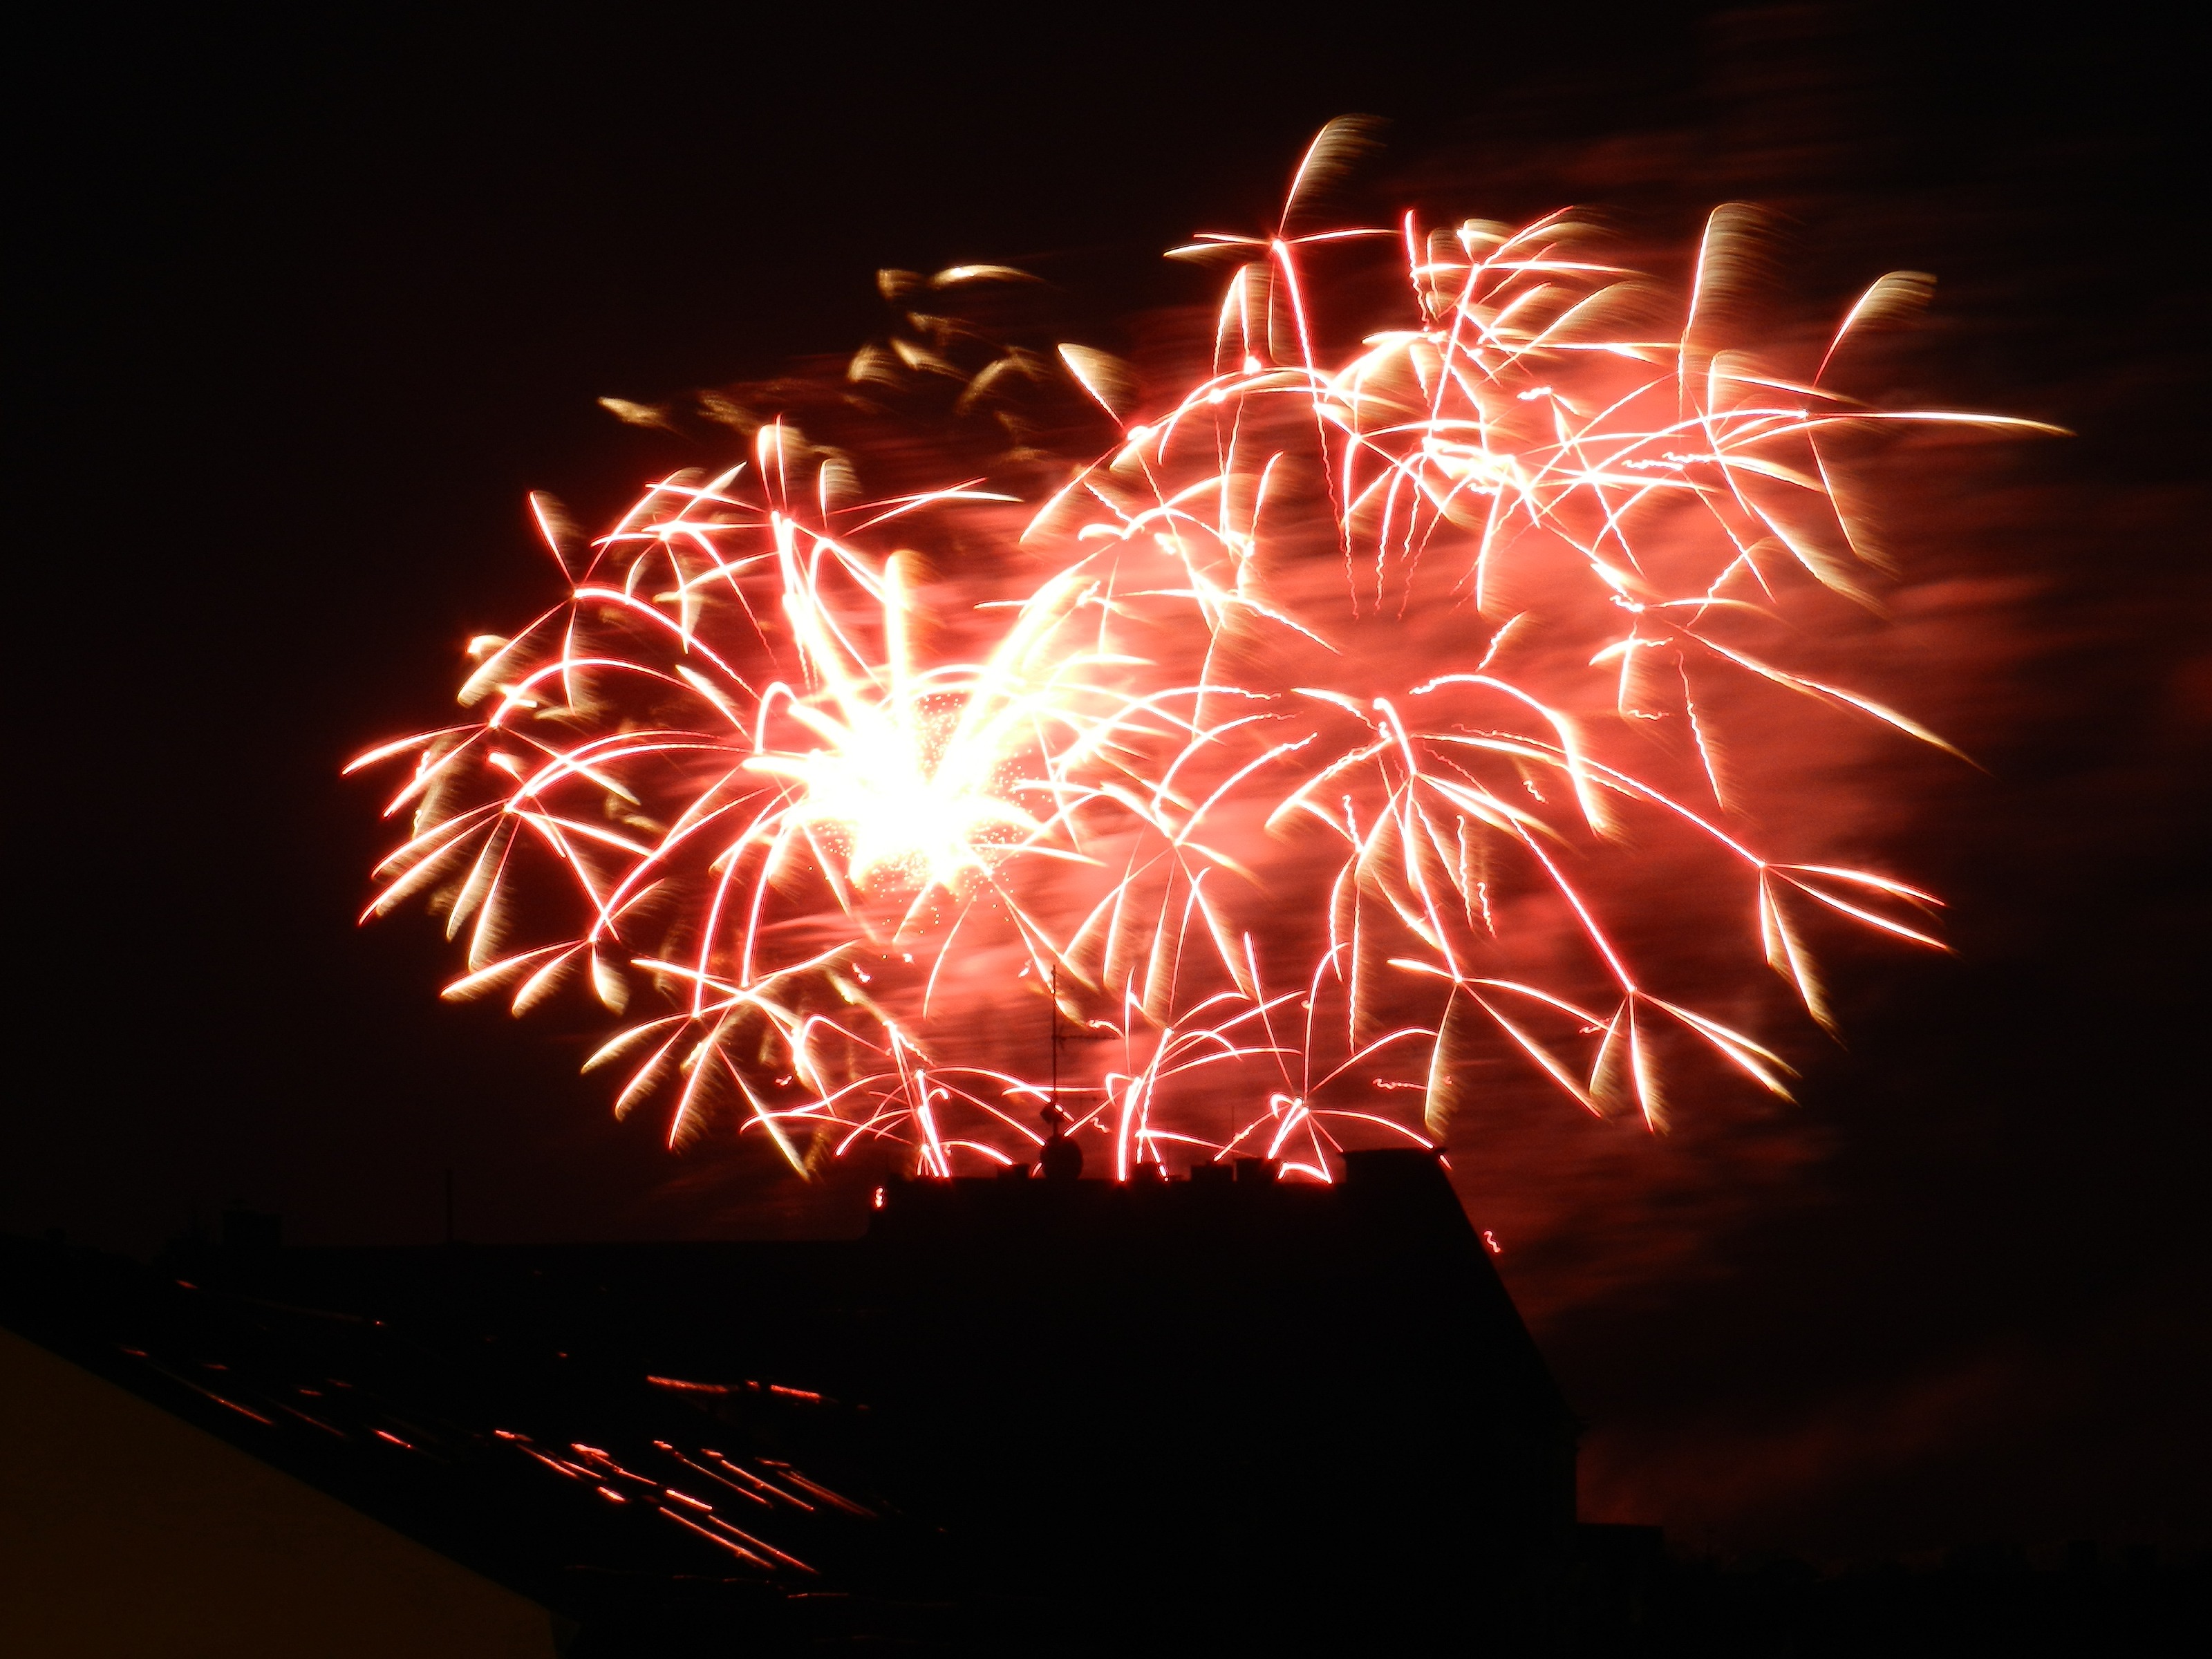
night, recreation, sparkler, fireworks, illustration, event, dresden, outdoor recreation